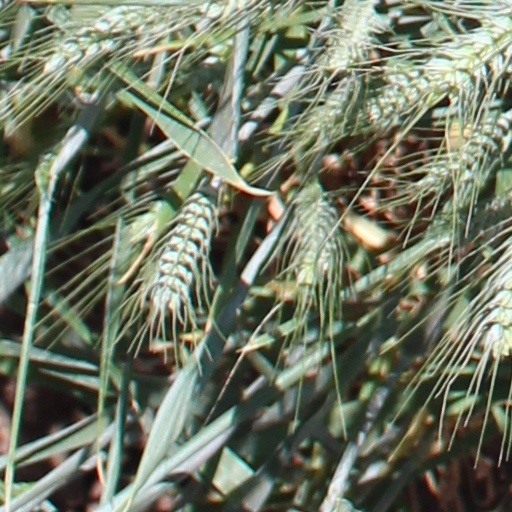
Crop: wheat